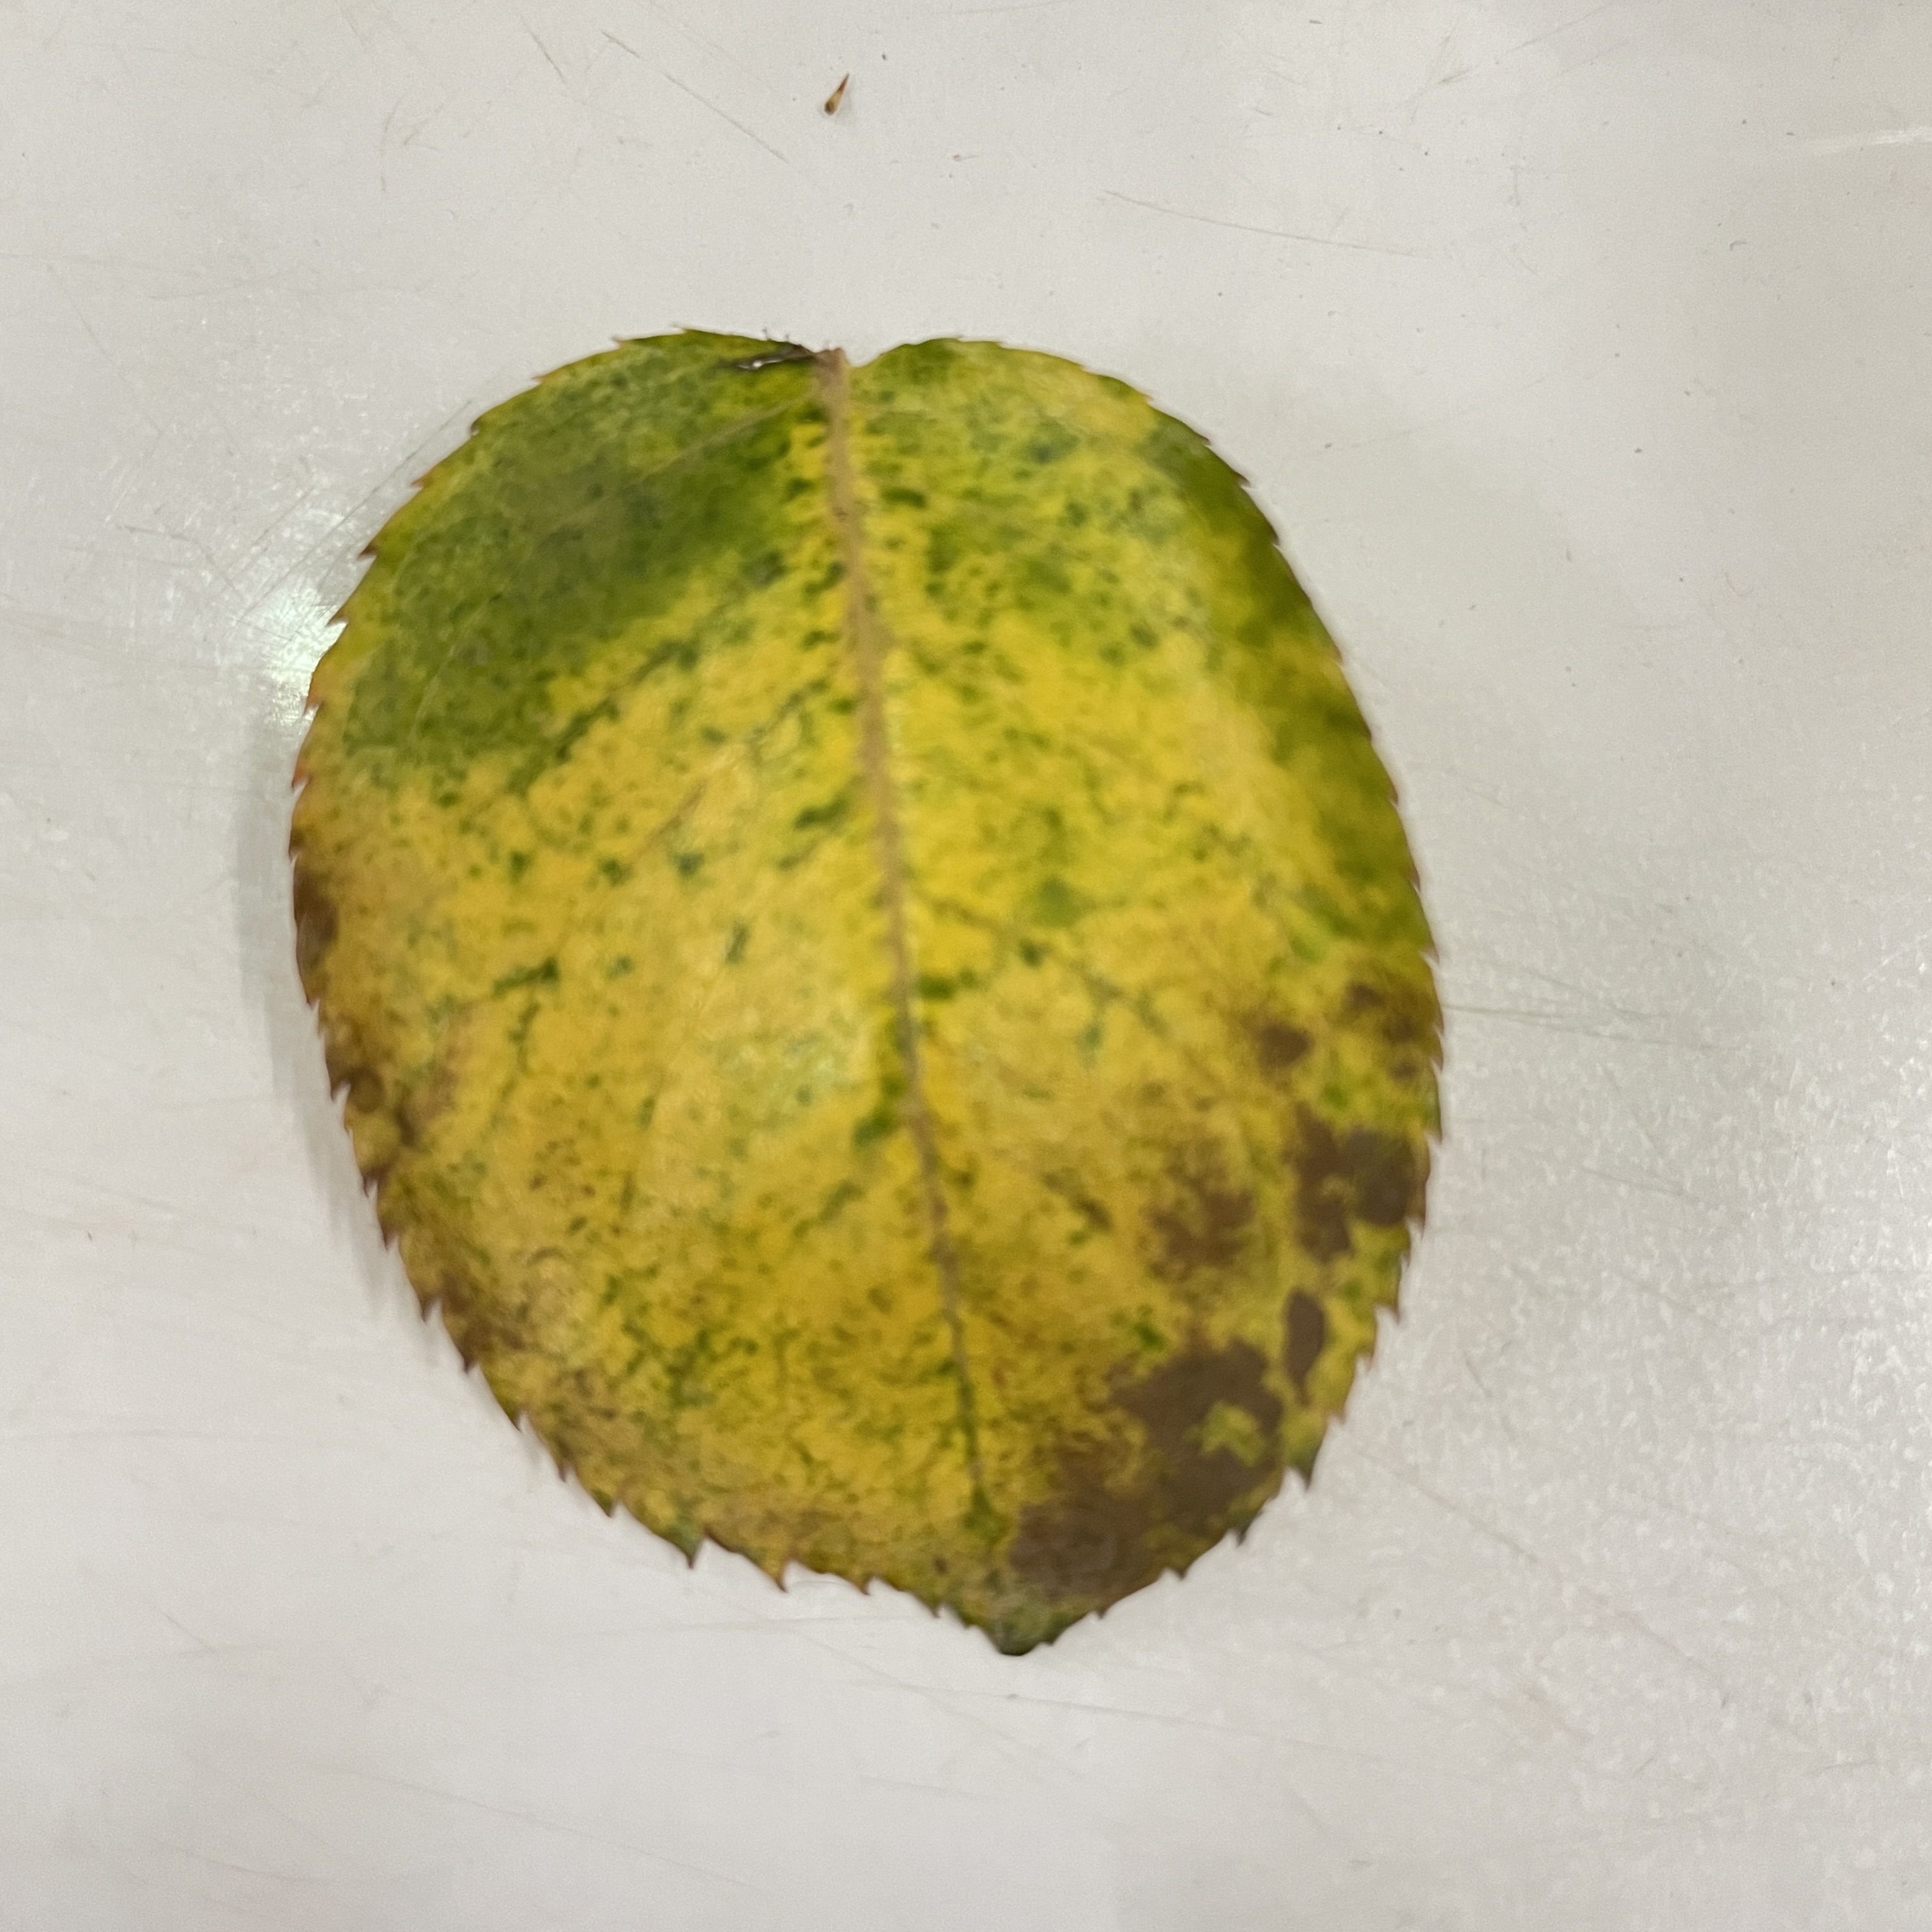
Label: Black Spot